Hugh Le Caine

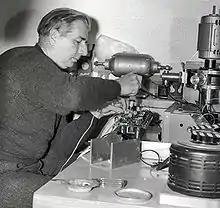
Hugh Le Caine in the Centre for Electronic Music in Israel, Jerusalem (1962)

Hugh Le Caine (May 27, 1914 – July 3, 1977) was a Canadian physicist, composer, and instrument builder.